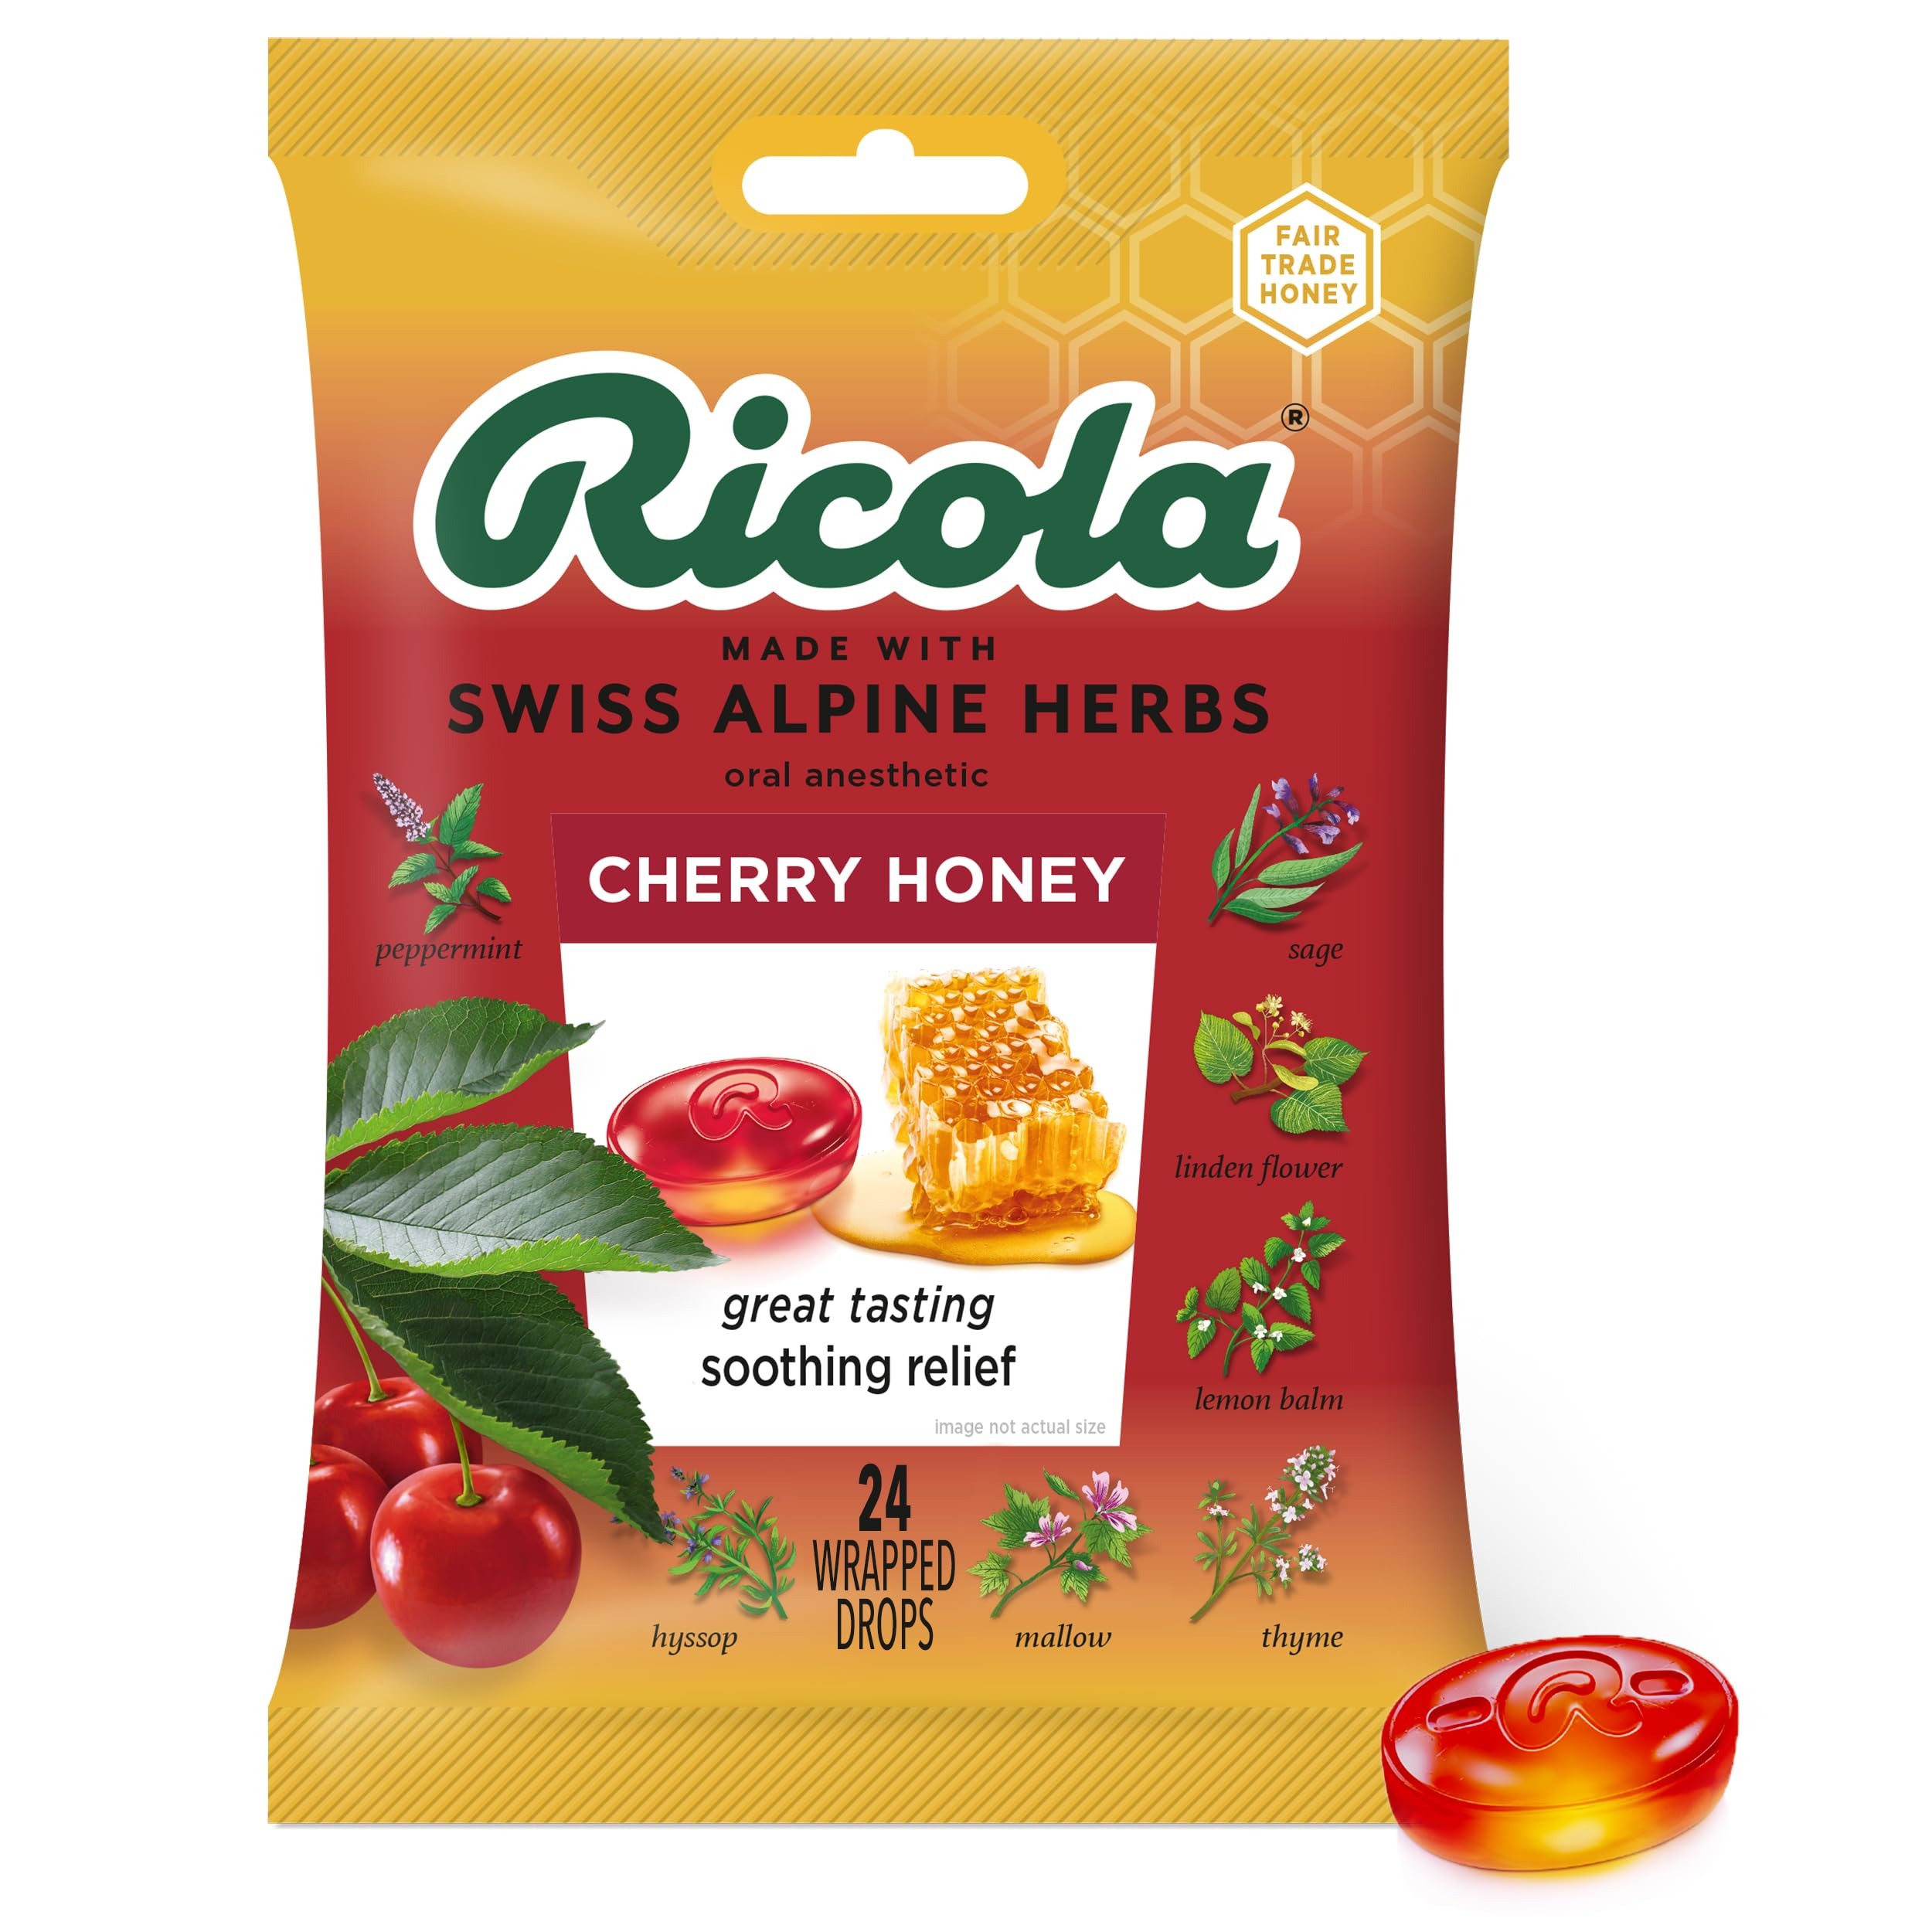
Item Name: Ricola Cherry Honey Throat Drops, 24 Count
Bullet Point 1: Contains Ricola's unique blend of 10 herbs cultivated from Switzerland
Bullet Point 2: Throat drops with pleasing cherry and soothing Fair Trade honey
Bullet Point 3: Alleviates sore throat pain and soothes an itchy allergy throat
Bullet Point 4: Temporarily relieves dry or hoarse throat
Bullet Point 5: Gluten-free and vegetarian
Value: 24.0
Unit: Count

Price: 0.63